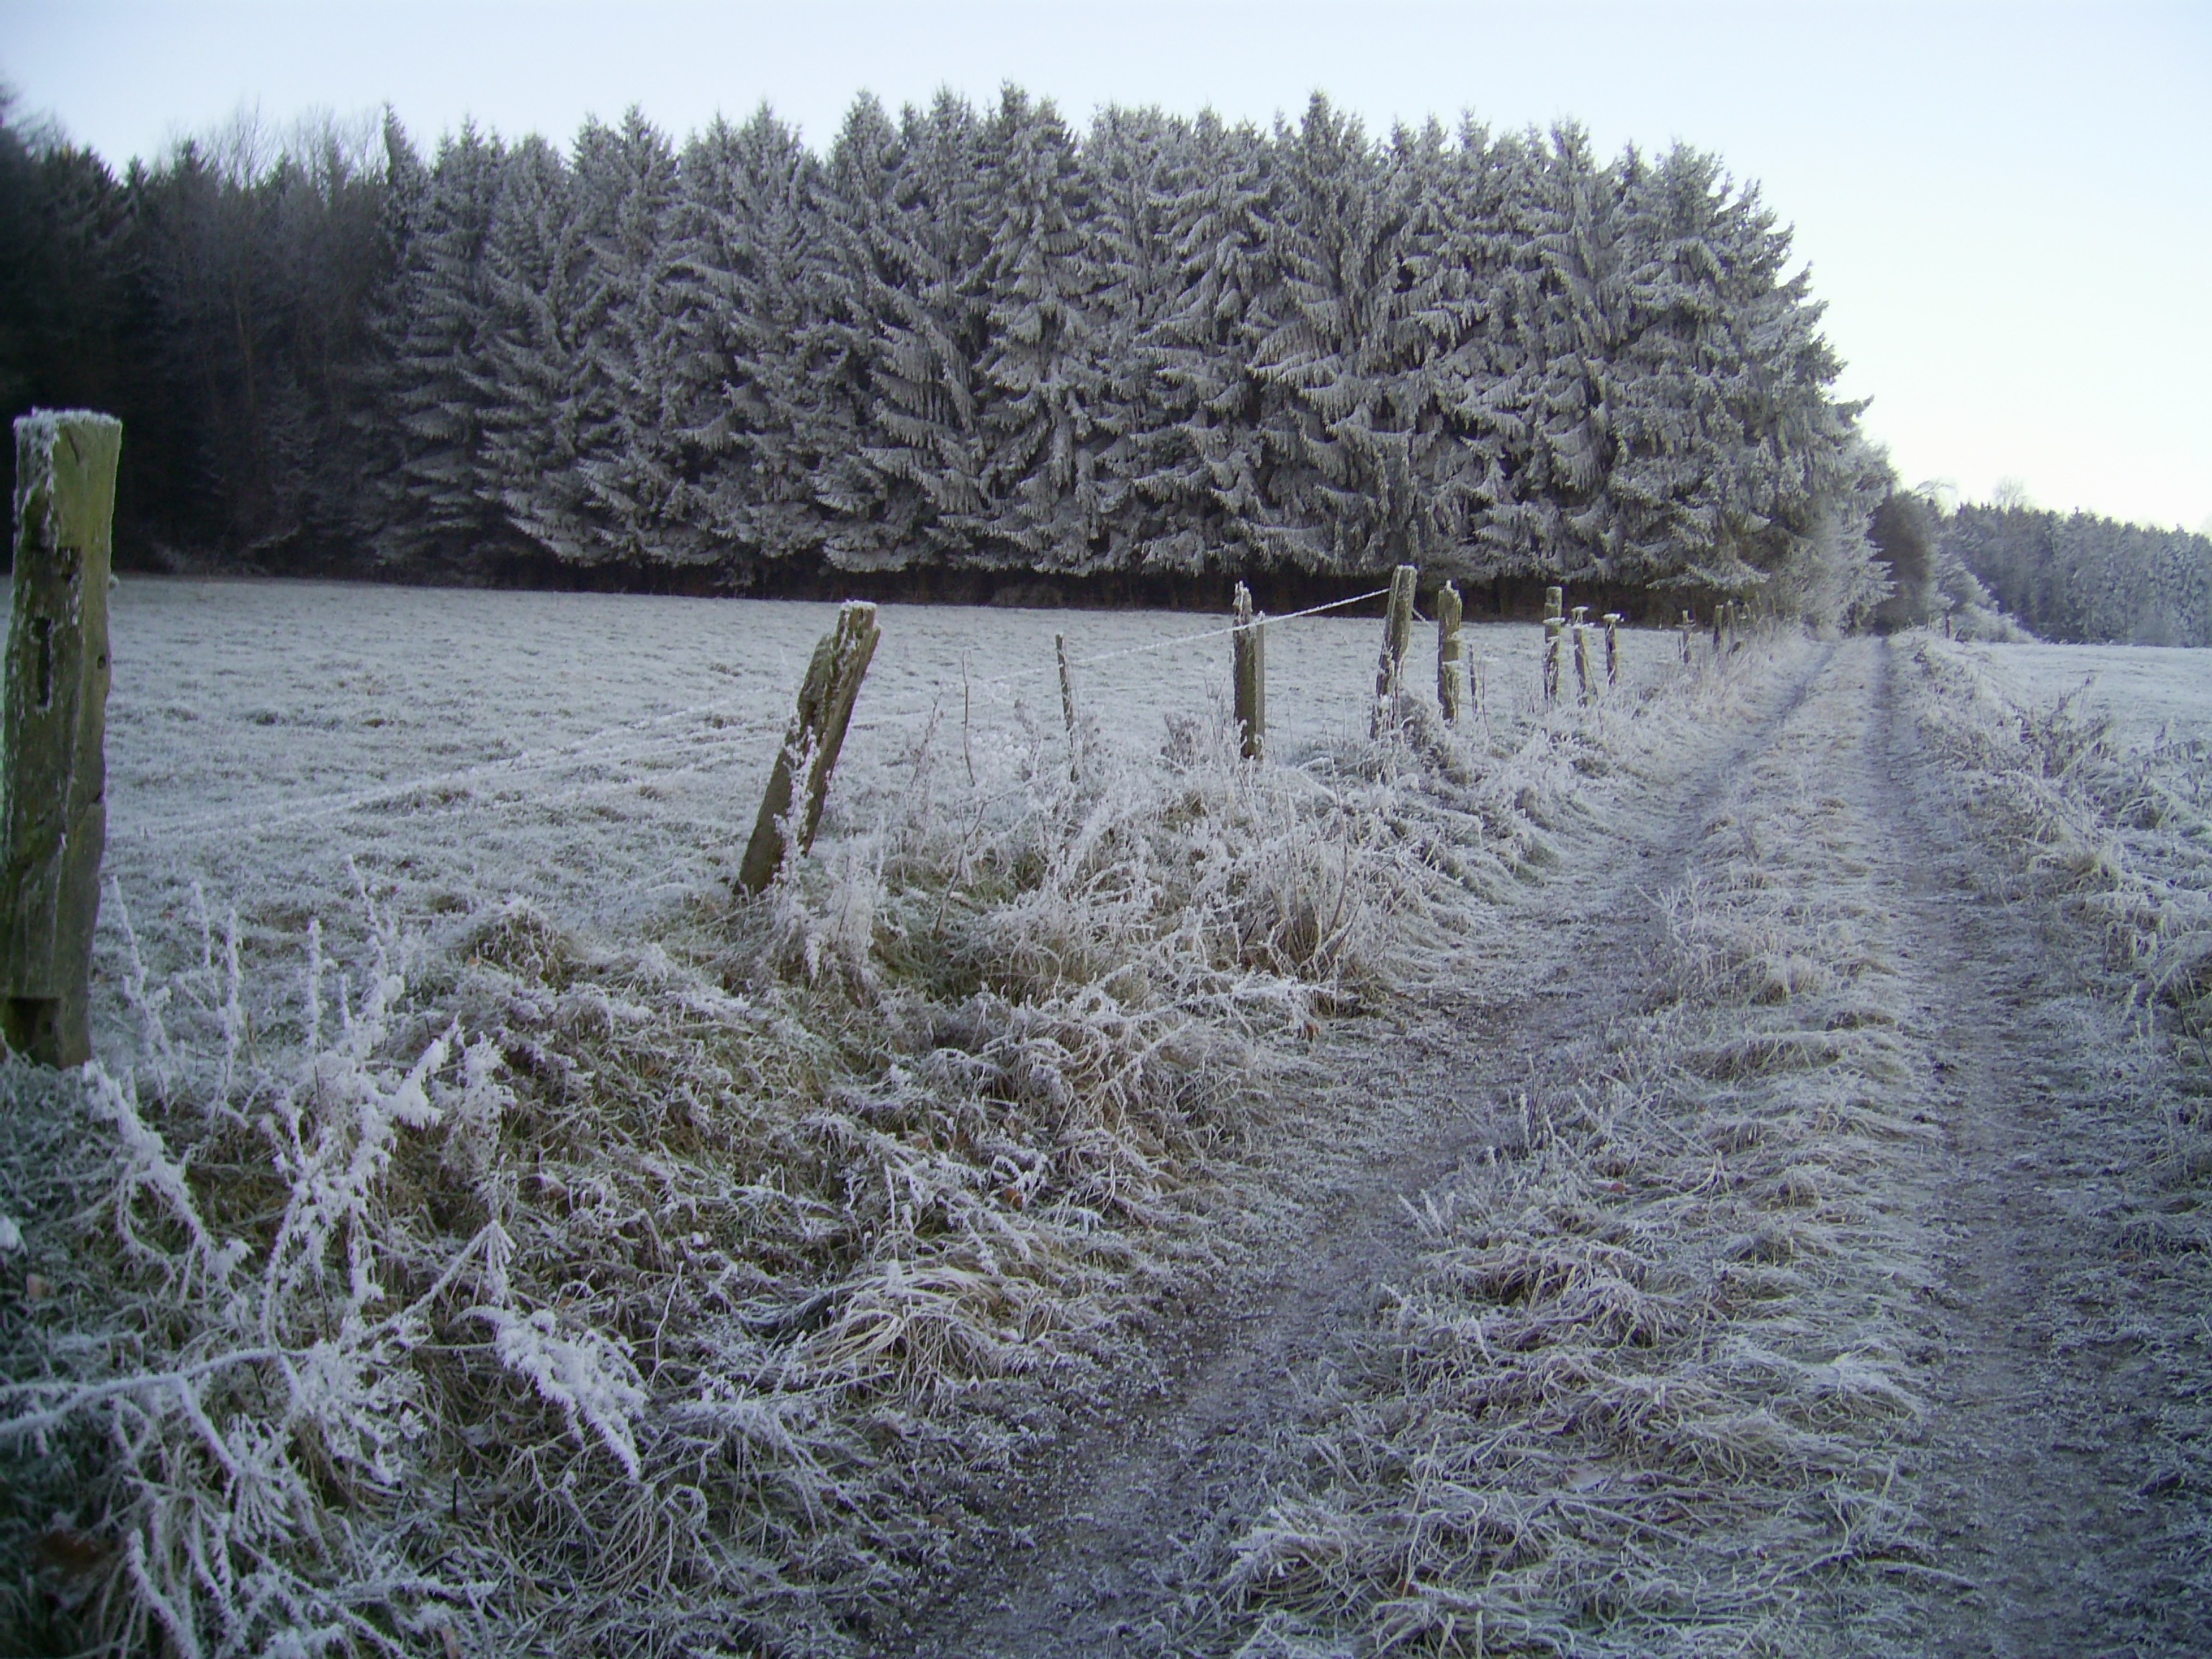
tree, snow, cold, winter, white, frost, ice, weather, season, iced, away, freezing, woody plant